Cessna CitationJet/M2

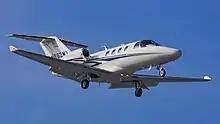
The Citation M2 has small winglets.

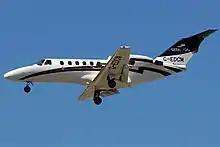
CJ2 side view, six windows

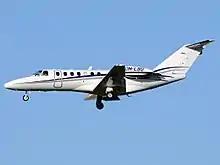
CJ3 side view, seven windows

The ICAO aircraft type designator for the CJ2 models is C25A.